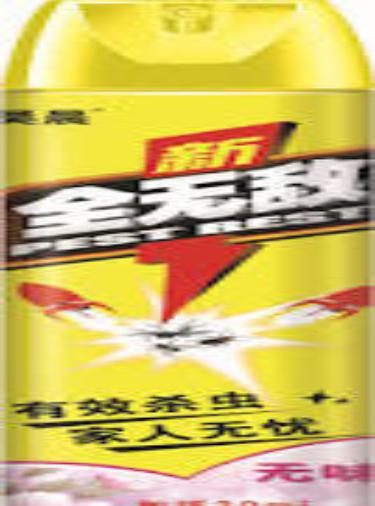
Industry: Necessities